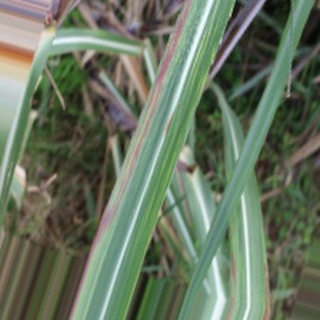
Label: sugarcane_bacterial_blight